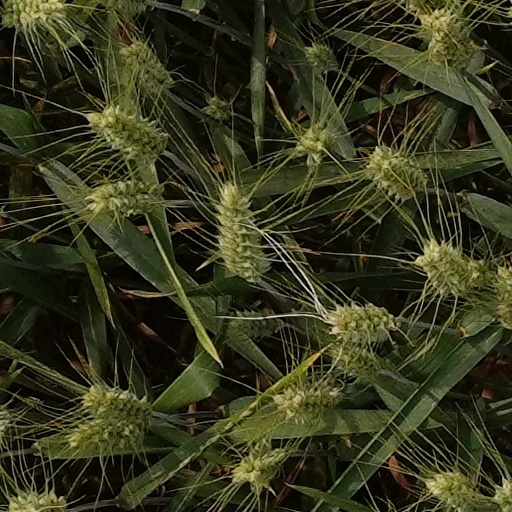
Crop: wheat